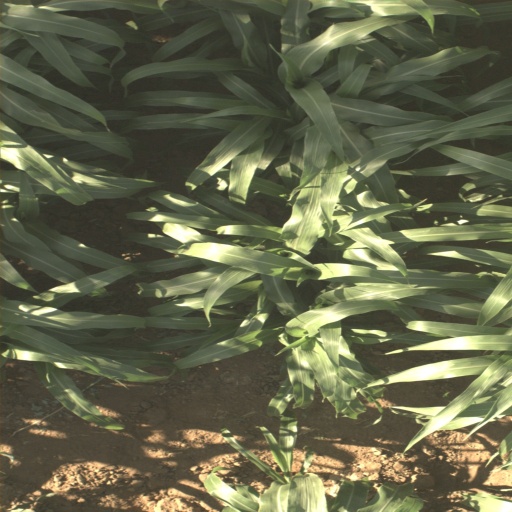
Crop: sorghum